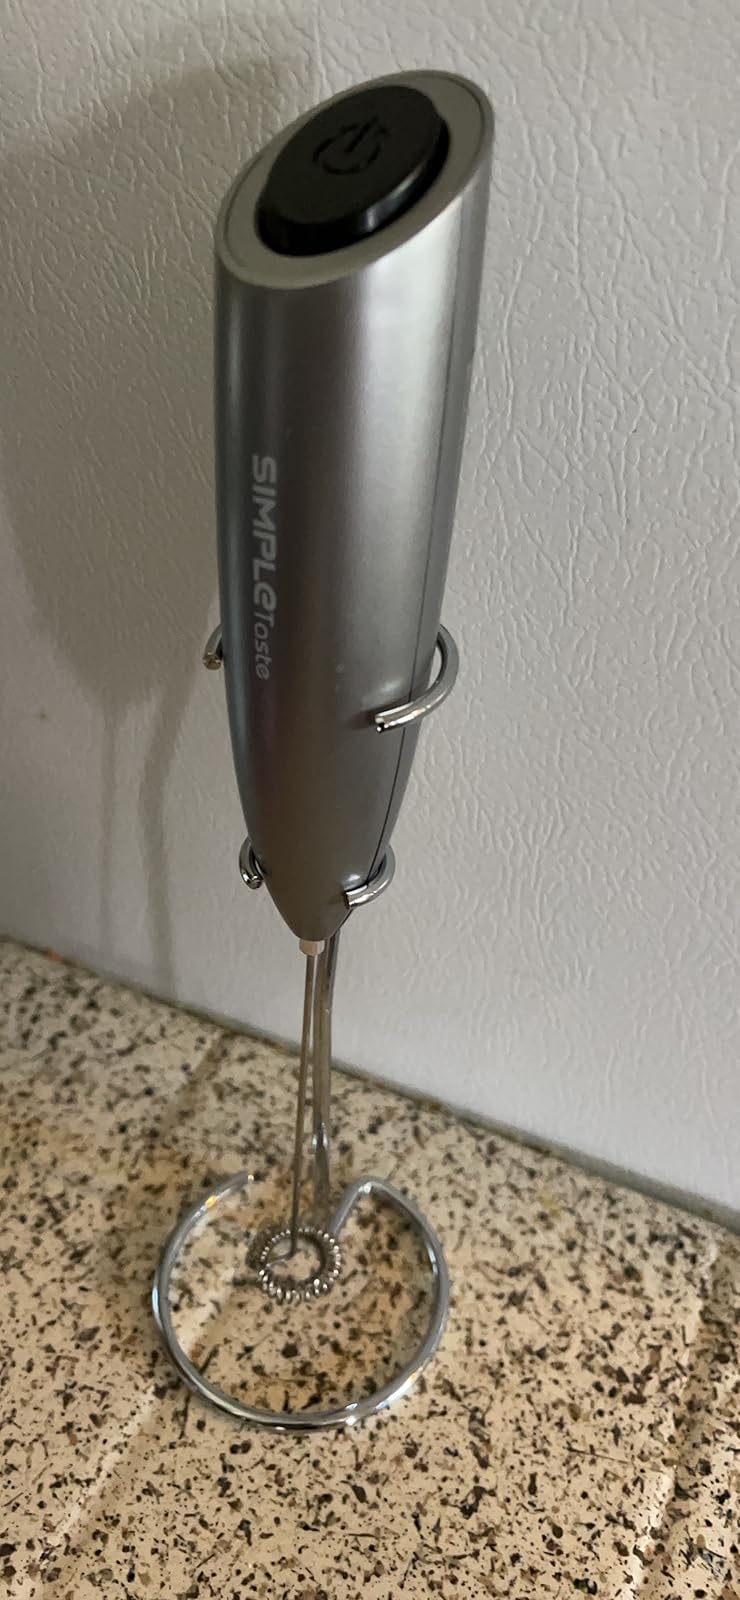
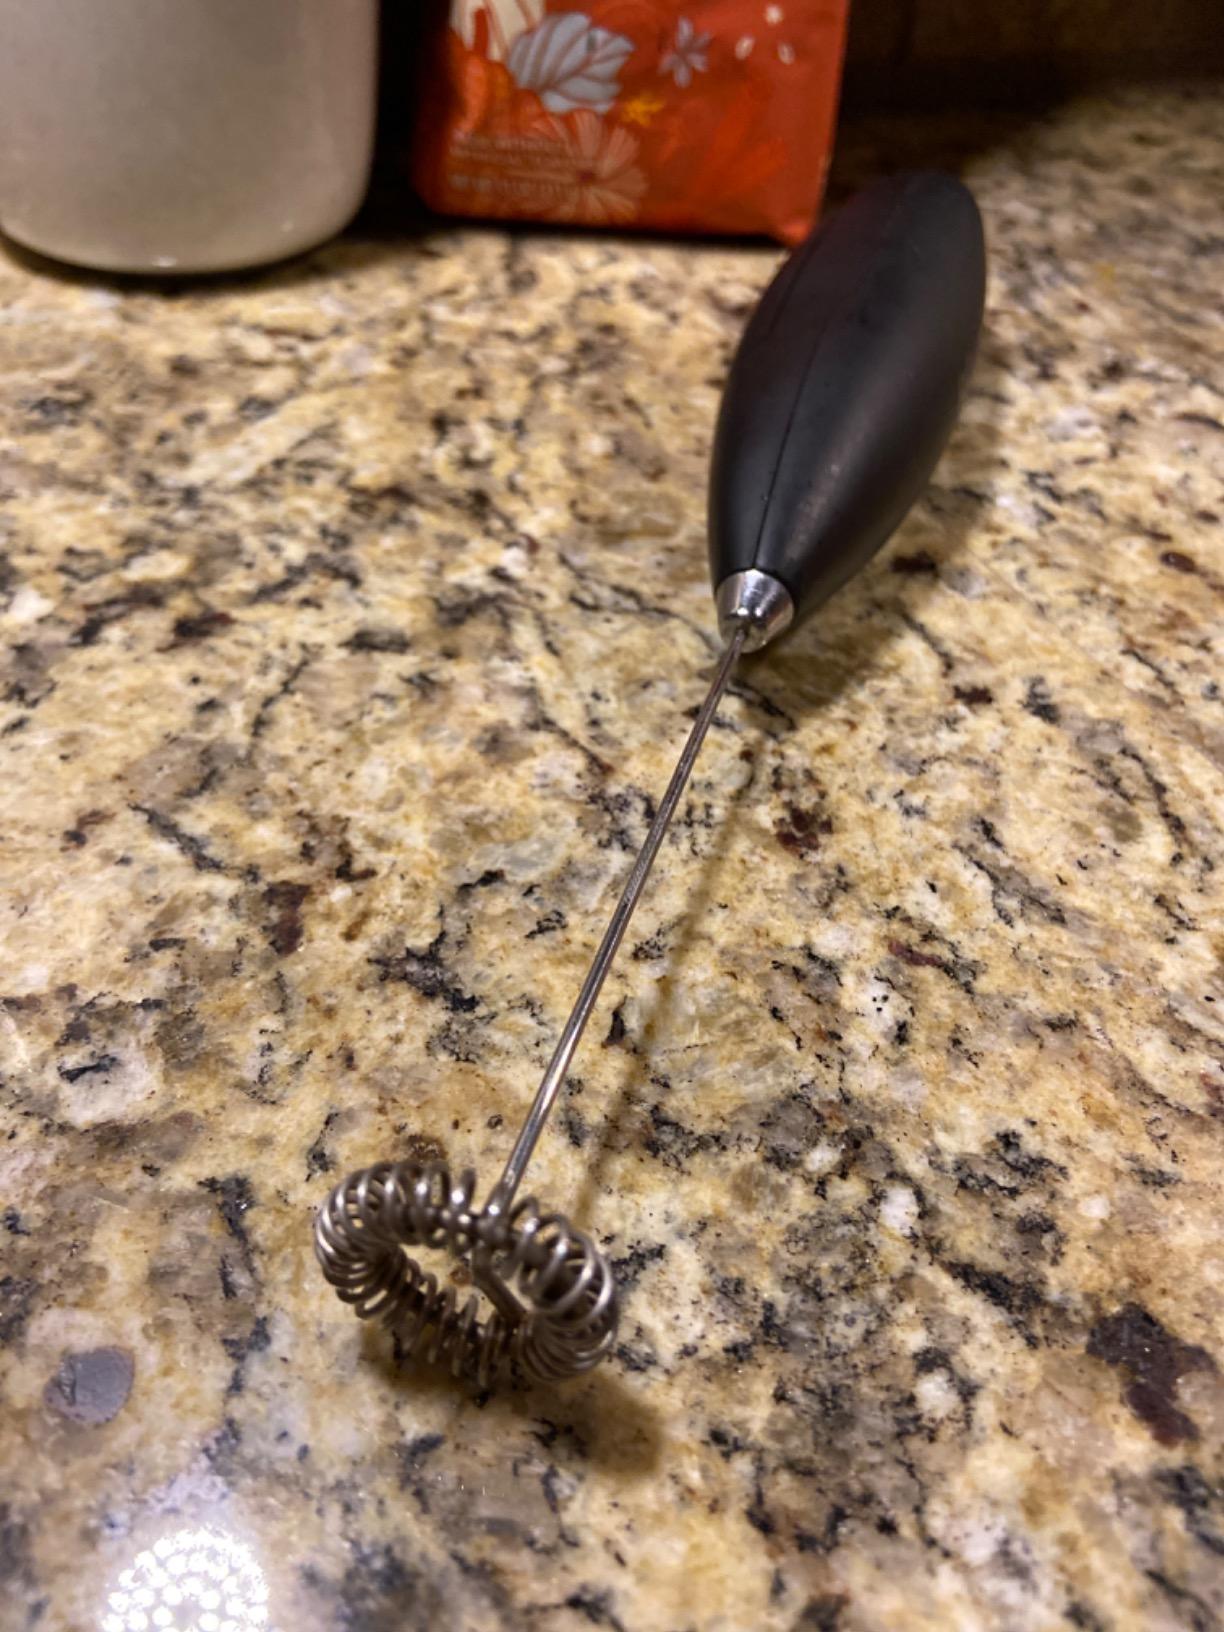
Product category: items_mixer
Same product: no